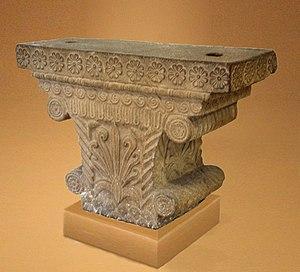
L'art maurya est l'art, principalement la sculpture, produit pendant la période de l'empire maurya, qui fut le premier empire à régner, du moins en théorie, sur la majeure partie du sous-continent indien, entre 322 et 185 avant notre ère. Il représentait une transition importante dans l'art indien de l'utilisation du bois à la pierre. C'était un art royal patronné par les rois Mauryan, en particulier Ashoka. Piliers, stupas, grottes sont les vestigesles plus importants.